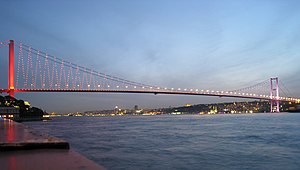
Bosporusbroen
Bosporusbroen i Istanbul forbinder Europa (venstre) og Asien (højre)
Bosporusbroen, også kaldet 15. juli-martyrsbroen, Den første Bosporusbro eller Første broen, er en af tre hængebroer, som krydser Bosporus-strædet i Istanbul, Tyrkiet, og på den måde forbinder Europa og Asien. Broen forbinder Ortaköy på den europæiske side med Beylerbeyi på den asiatiske side. Broen er 1,510 m lang.